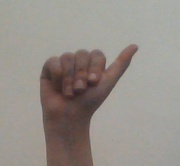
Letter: dhad